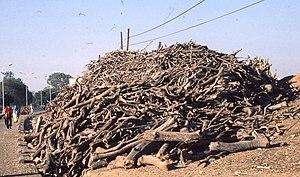
Pile de bois de chauffage à Kano.
La déforestation au Nigeria prend des proportions particulièrement alarmantes au moins depuis la fin du XXe siècle. En 2005, ce pays a le plus fort taux de déforestation du monde d'après la Food and Agriculture Organization, juste devant celui du Viet Nâm. Le bois constitue la première source d'énergie domestique dans un pays qui connaît une forte croissance démographique. Le développement des infrastructures pèse également sur la protection de la biodiversité.